Making Social Science Matter

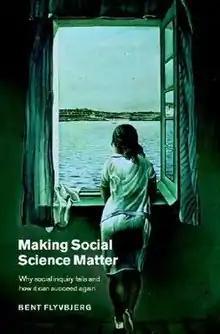

Making Social Science Matter: Why Social Inquiry Fails and How It Can Succeed Again is a 2001 book by Bent Flyvbjerg, published by Cambridge University Press. The author is critical of social sciences to the extent they try to emulate natural science. First, he argues that social sciences have failed as science, that is, in producing predictive theory. Second, he develops an argument that in order to matter again, social sciences must model themselves after phronesis (as opposed to episteme, which is at the core of natural science). Finally, he develops methodological guidelines and shows practical examples of how a phronetic social science may be employed for research purposes.